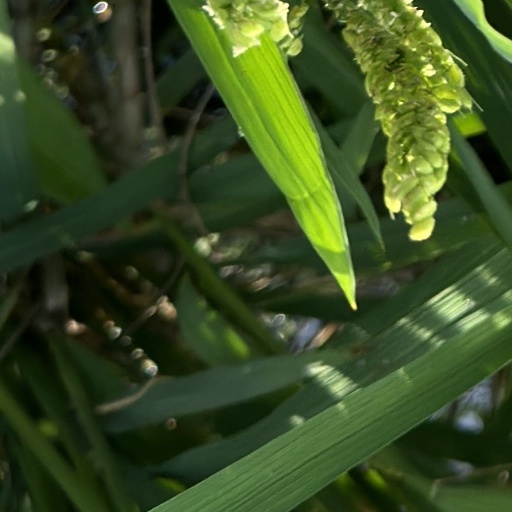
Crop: rice